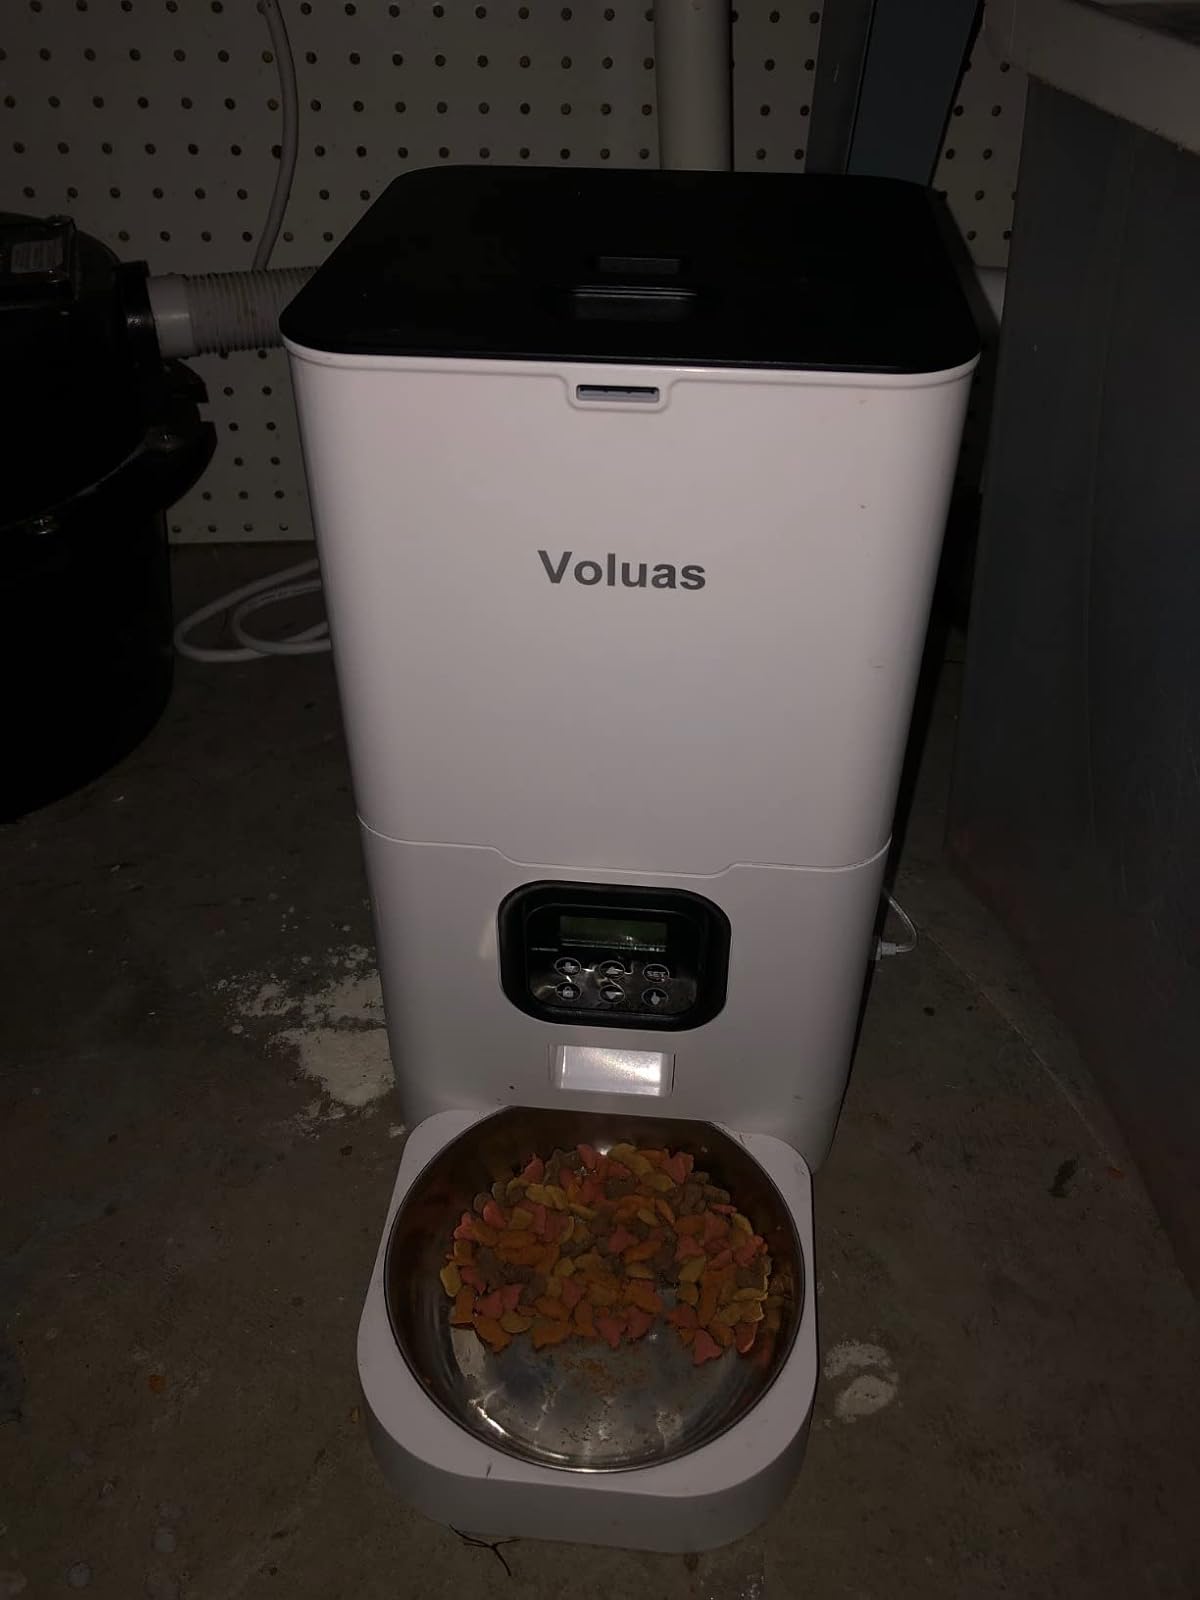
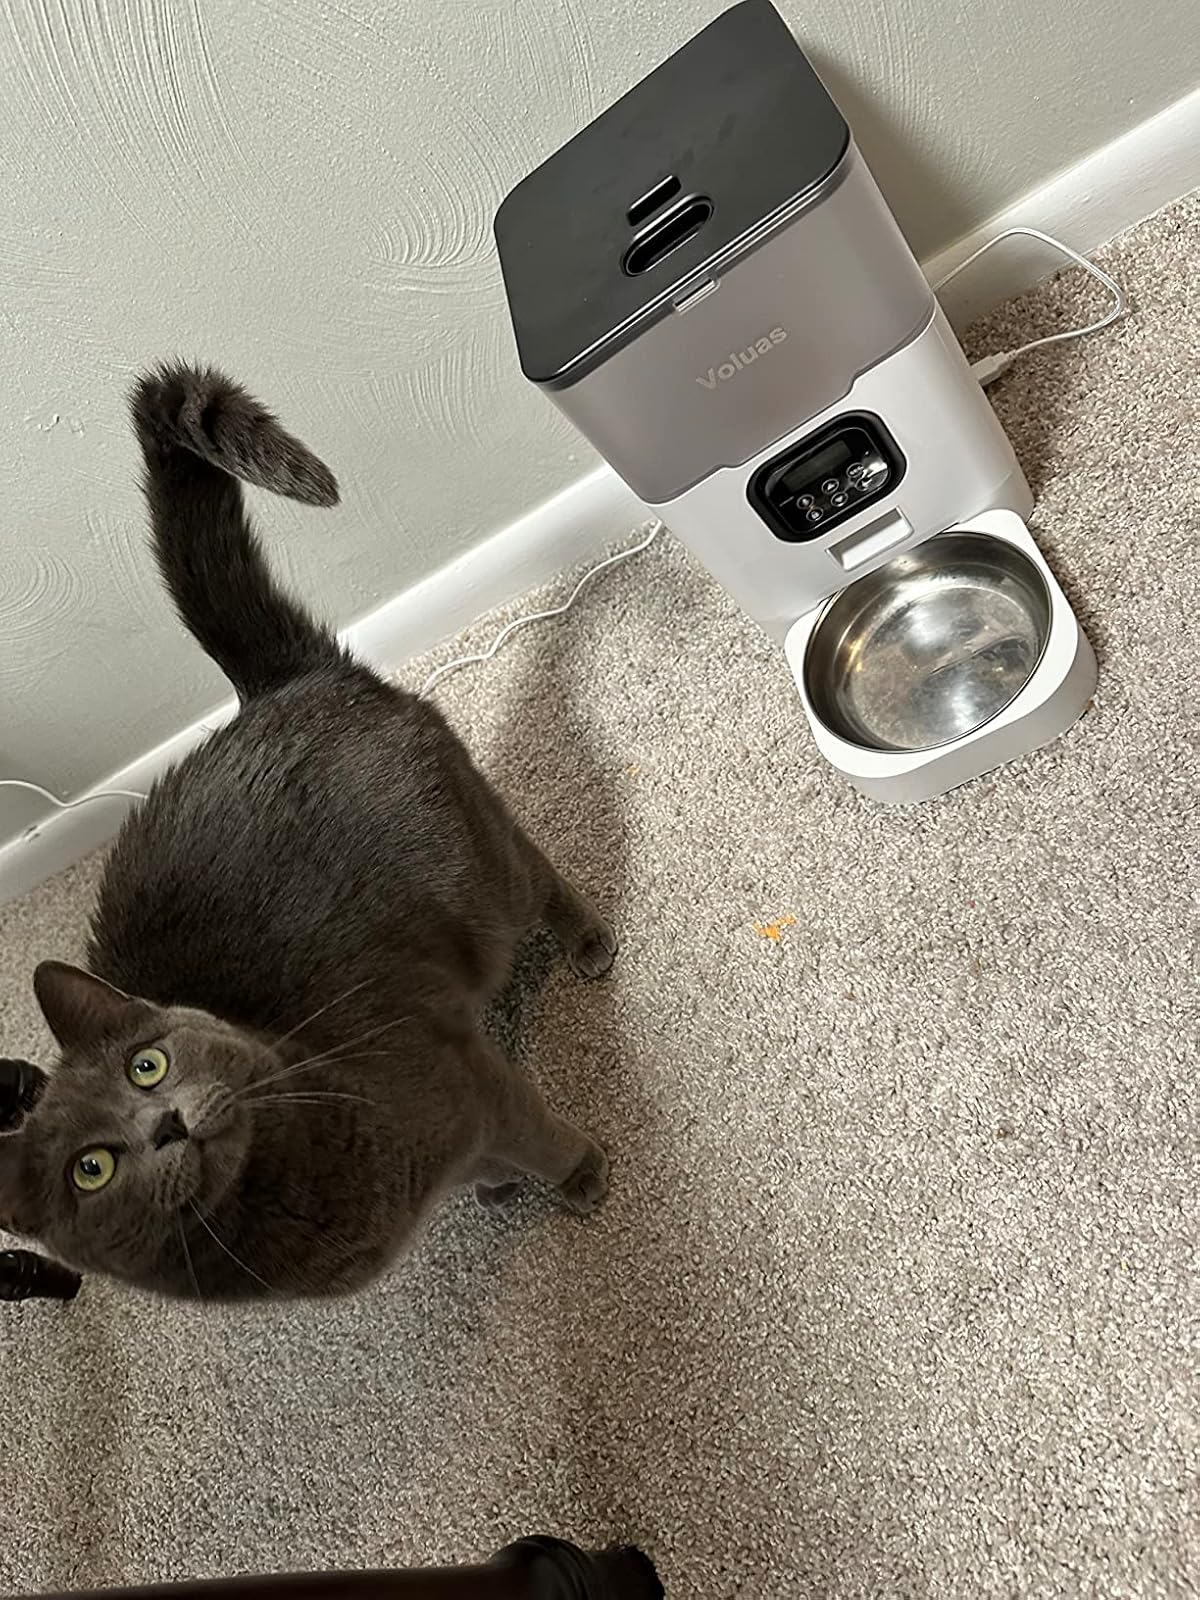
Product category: items_feeder
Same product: no